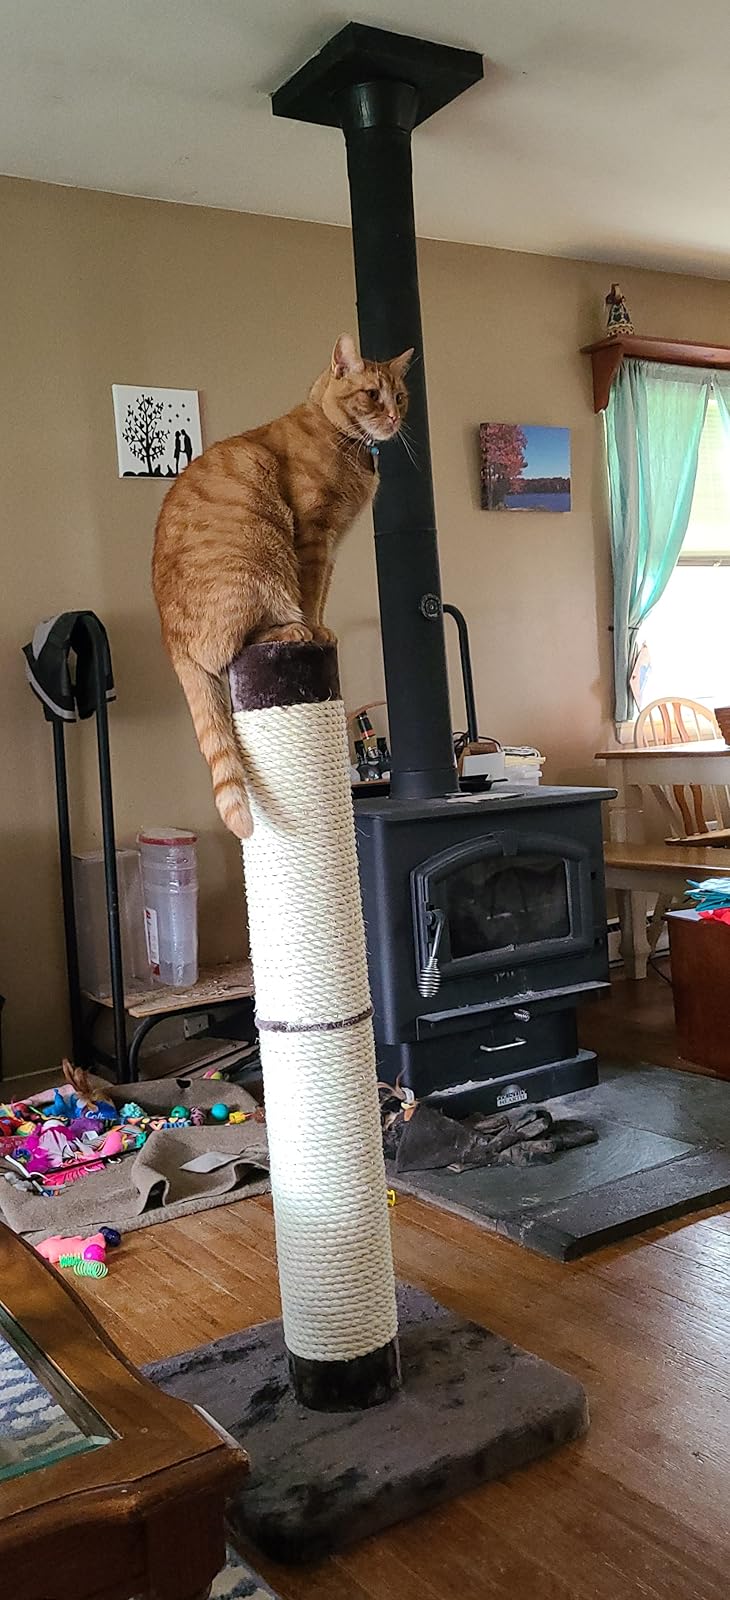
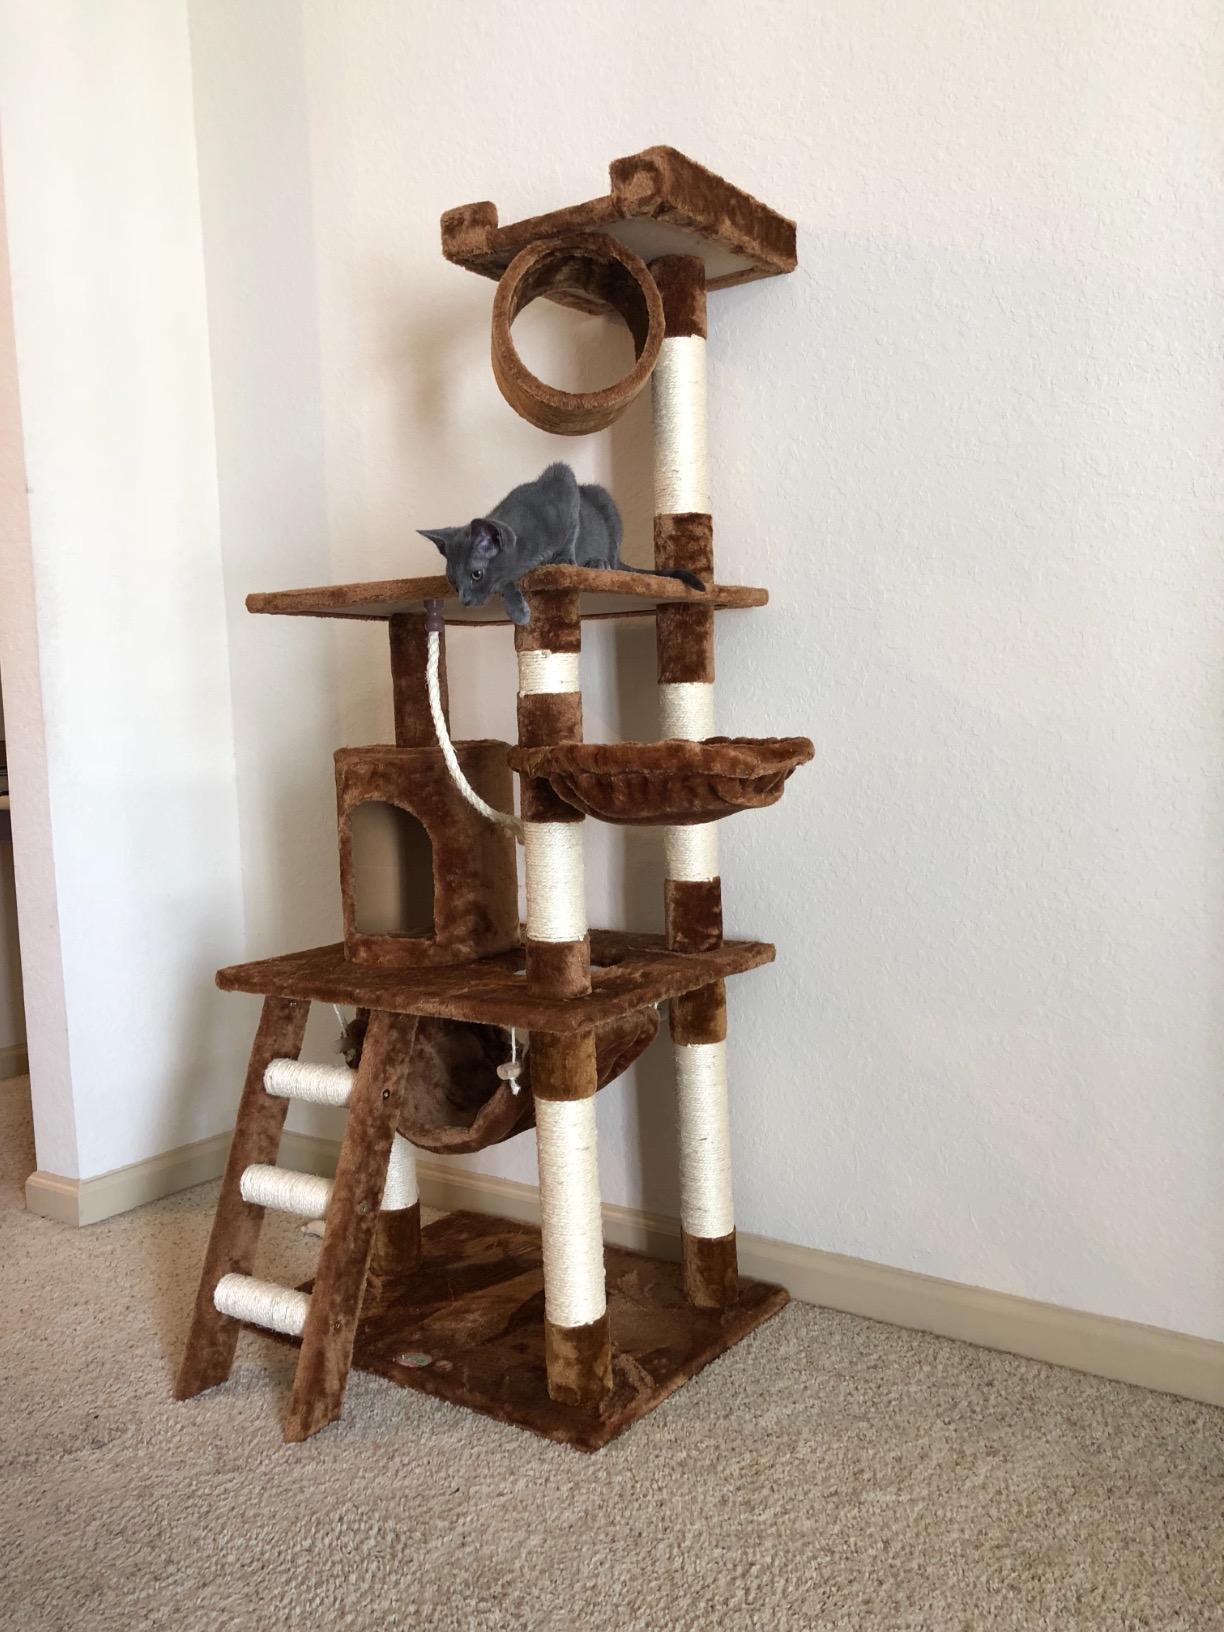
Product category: items_cat tree
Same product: no